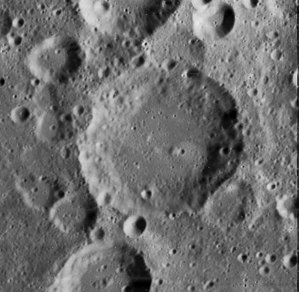
Baco (månekrater)
Baco er et nedslagskrater på Månen. Det befinder sig i det forrevne sydlige højland på Månens forside og er opkaldt efter den franciskaneren Roger Bacon.